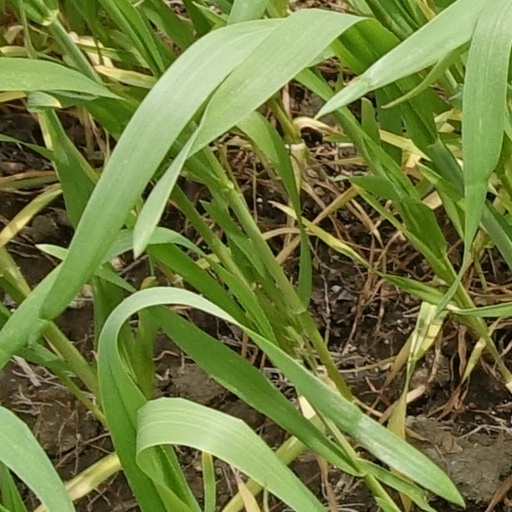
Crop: wheat